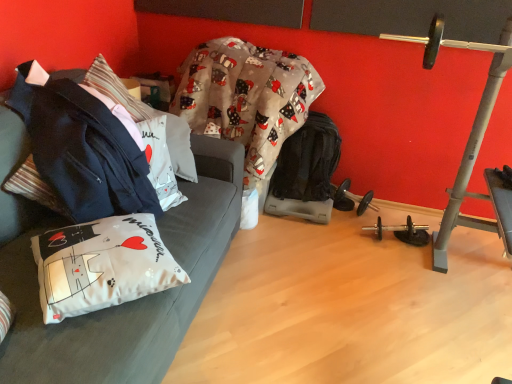
Question: From a real-world perspective, can you point to a free location above white fabric pillow at lower left, the first pillow positioned from the front? Please provide its 2D coordinates.
Answer: [(0.195, 0.645)]